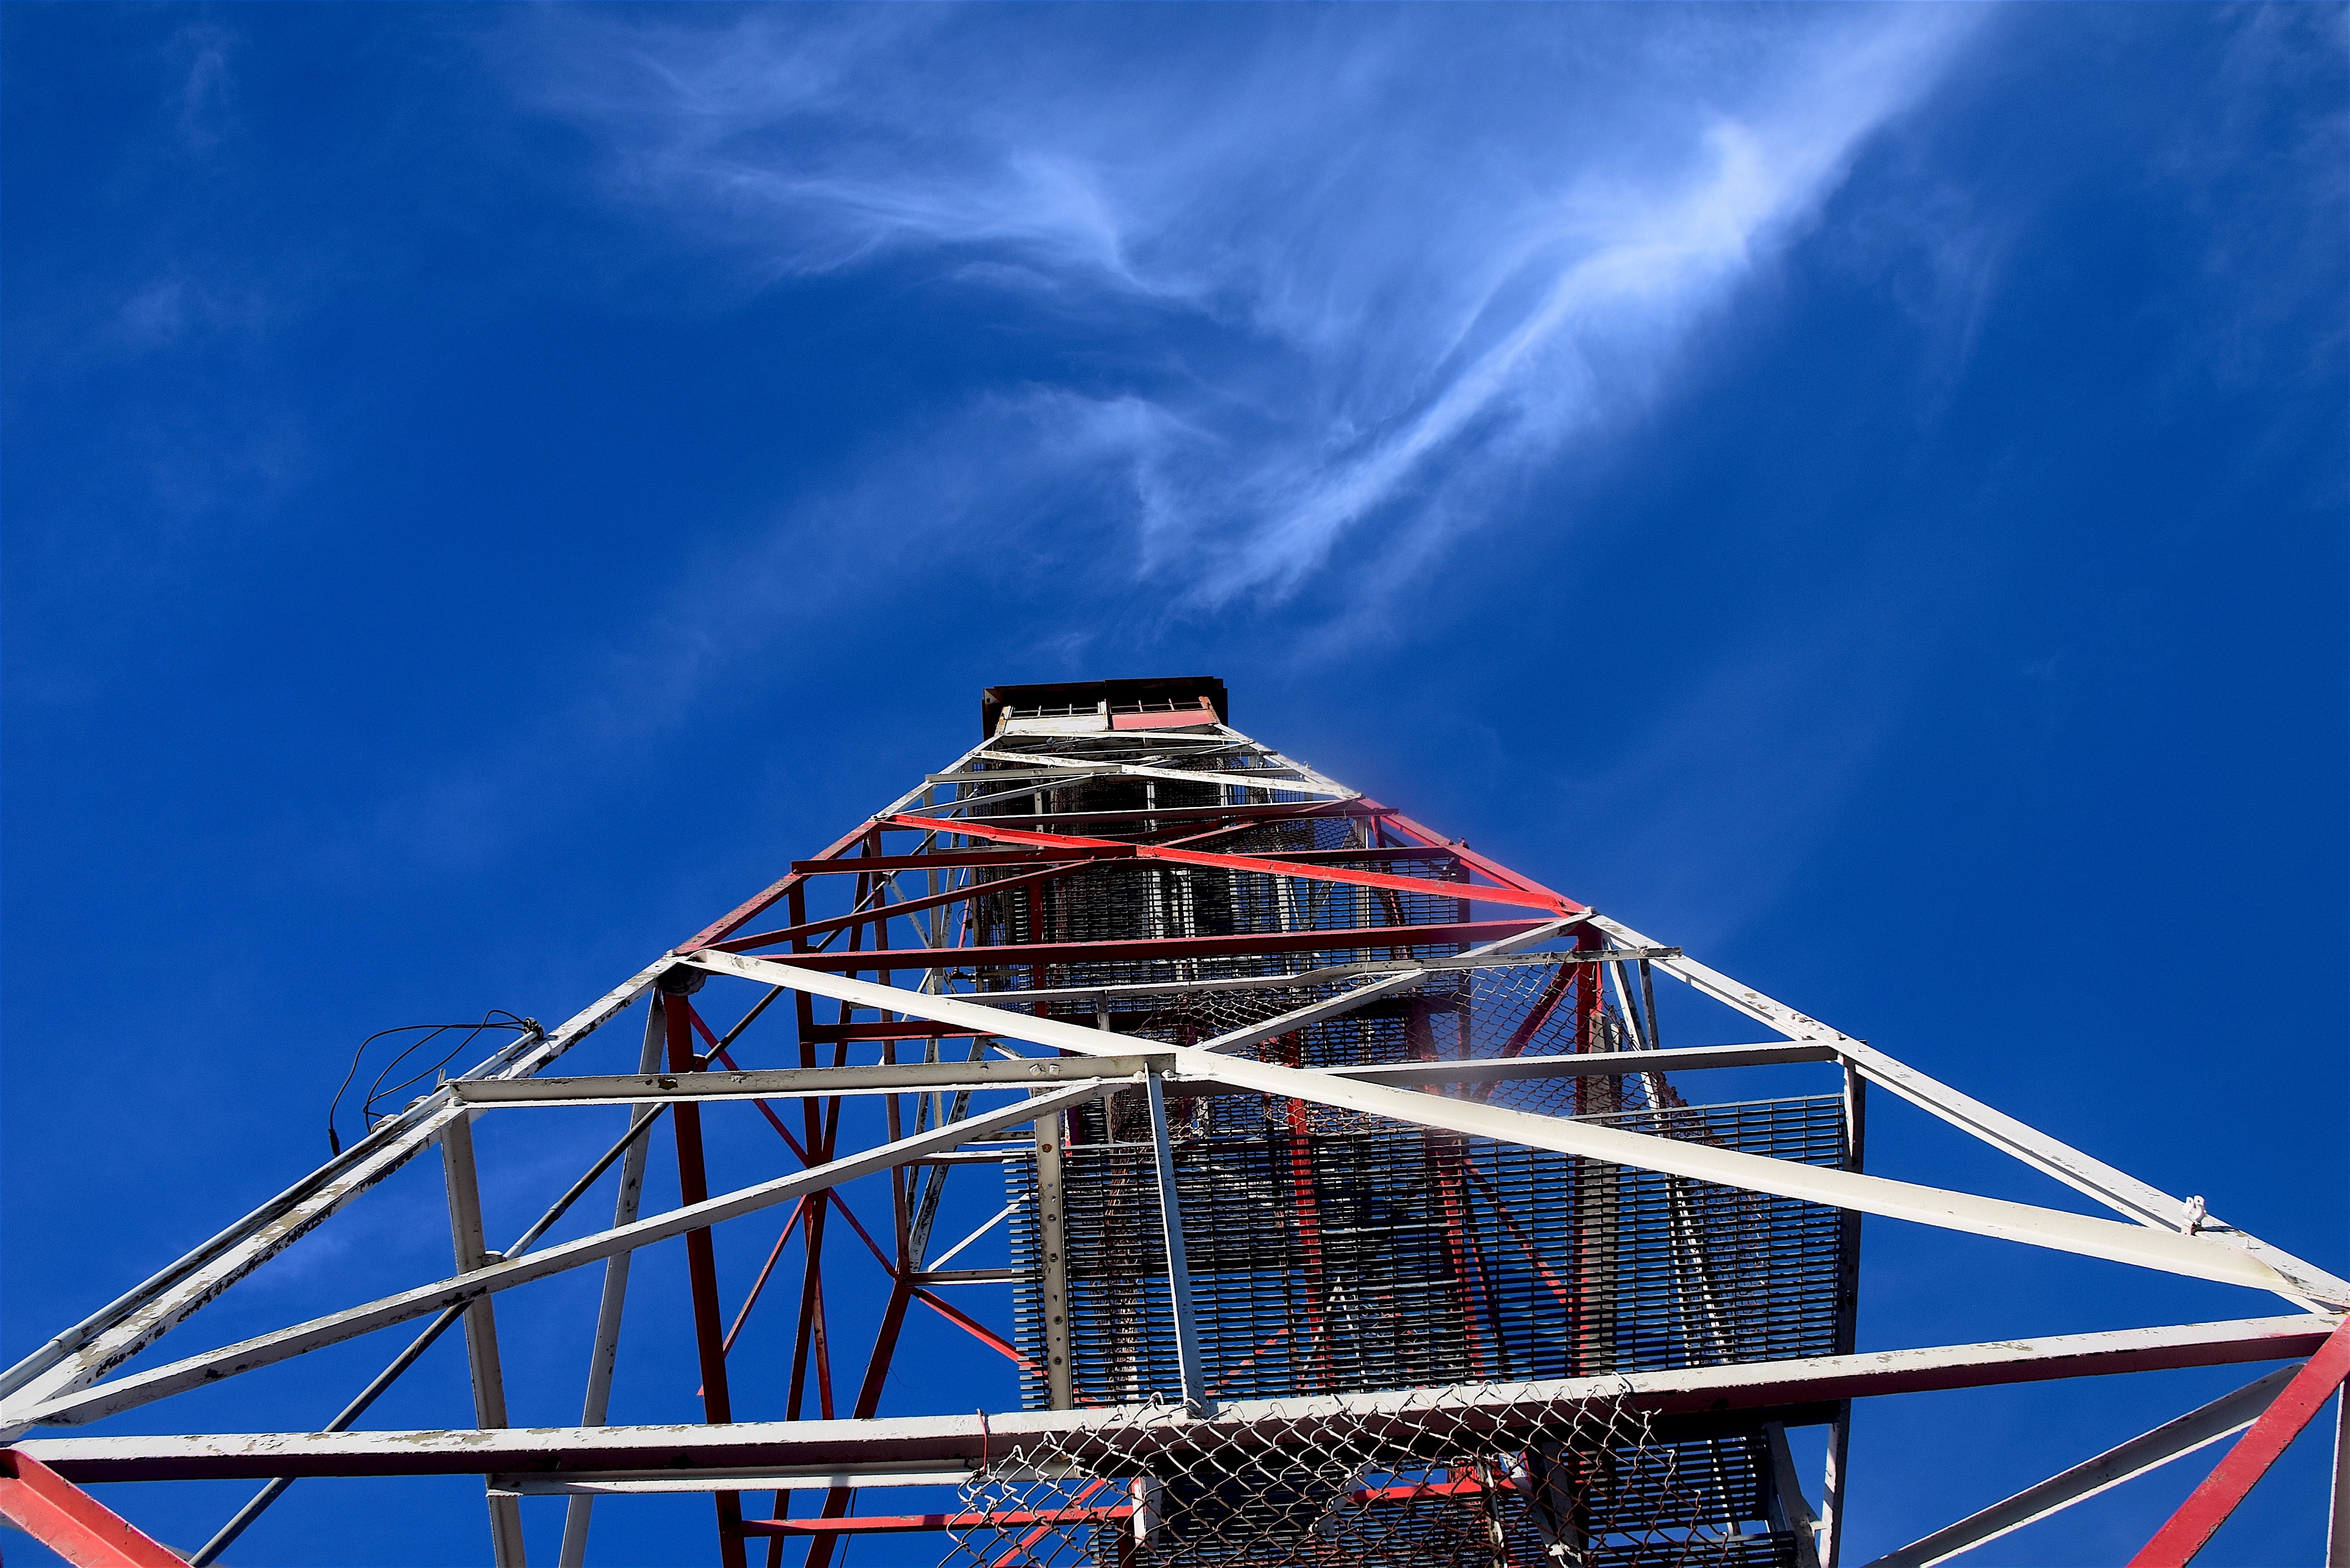
nature, outdoor, sky, fall, reflection, ferris wheel, tower, scenic, landmark, blue, stadium, skies, clouds, appalachian, new jersey, fire tower, appalachian trail, rattlesnake swamp, sport venue